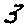
Label: 3